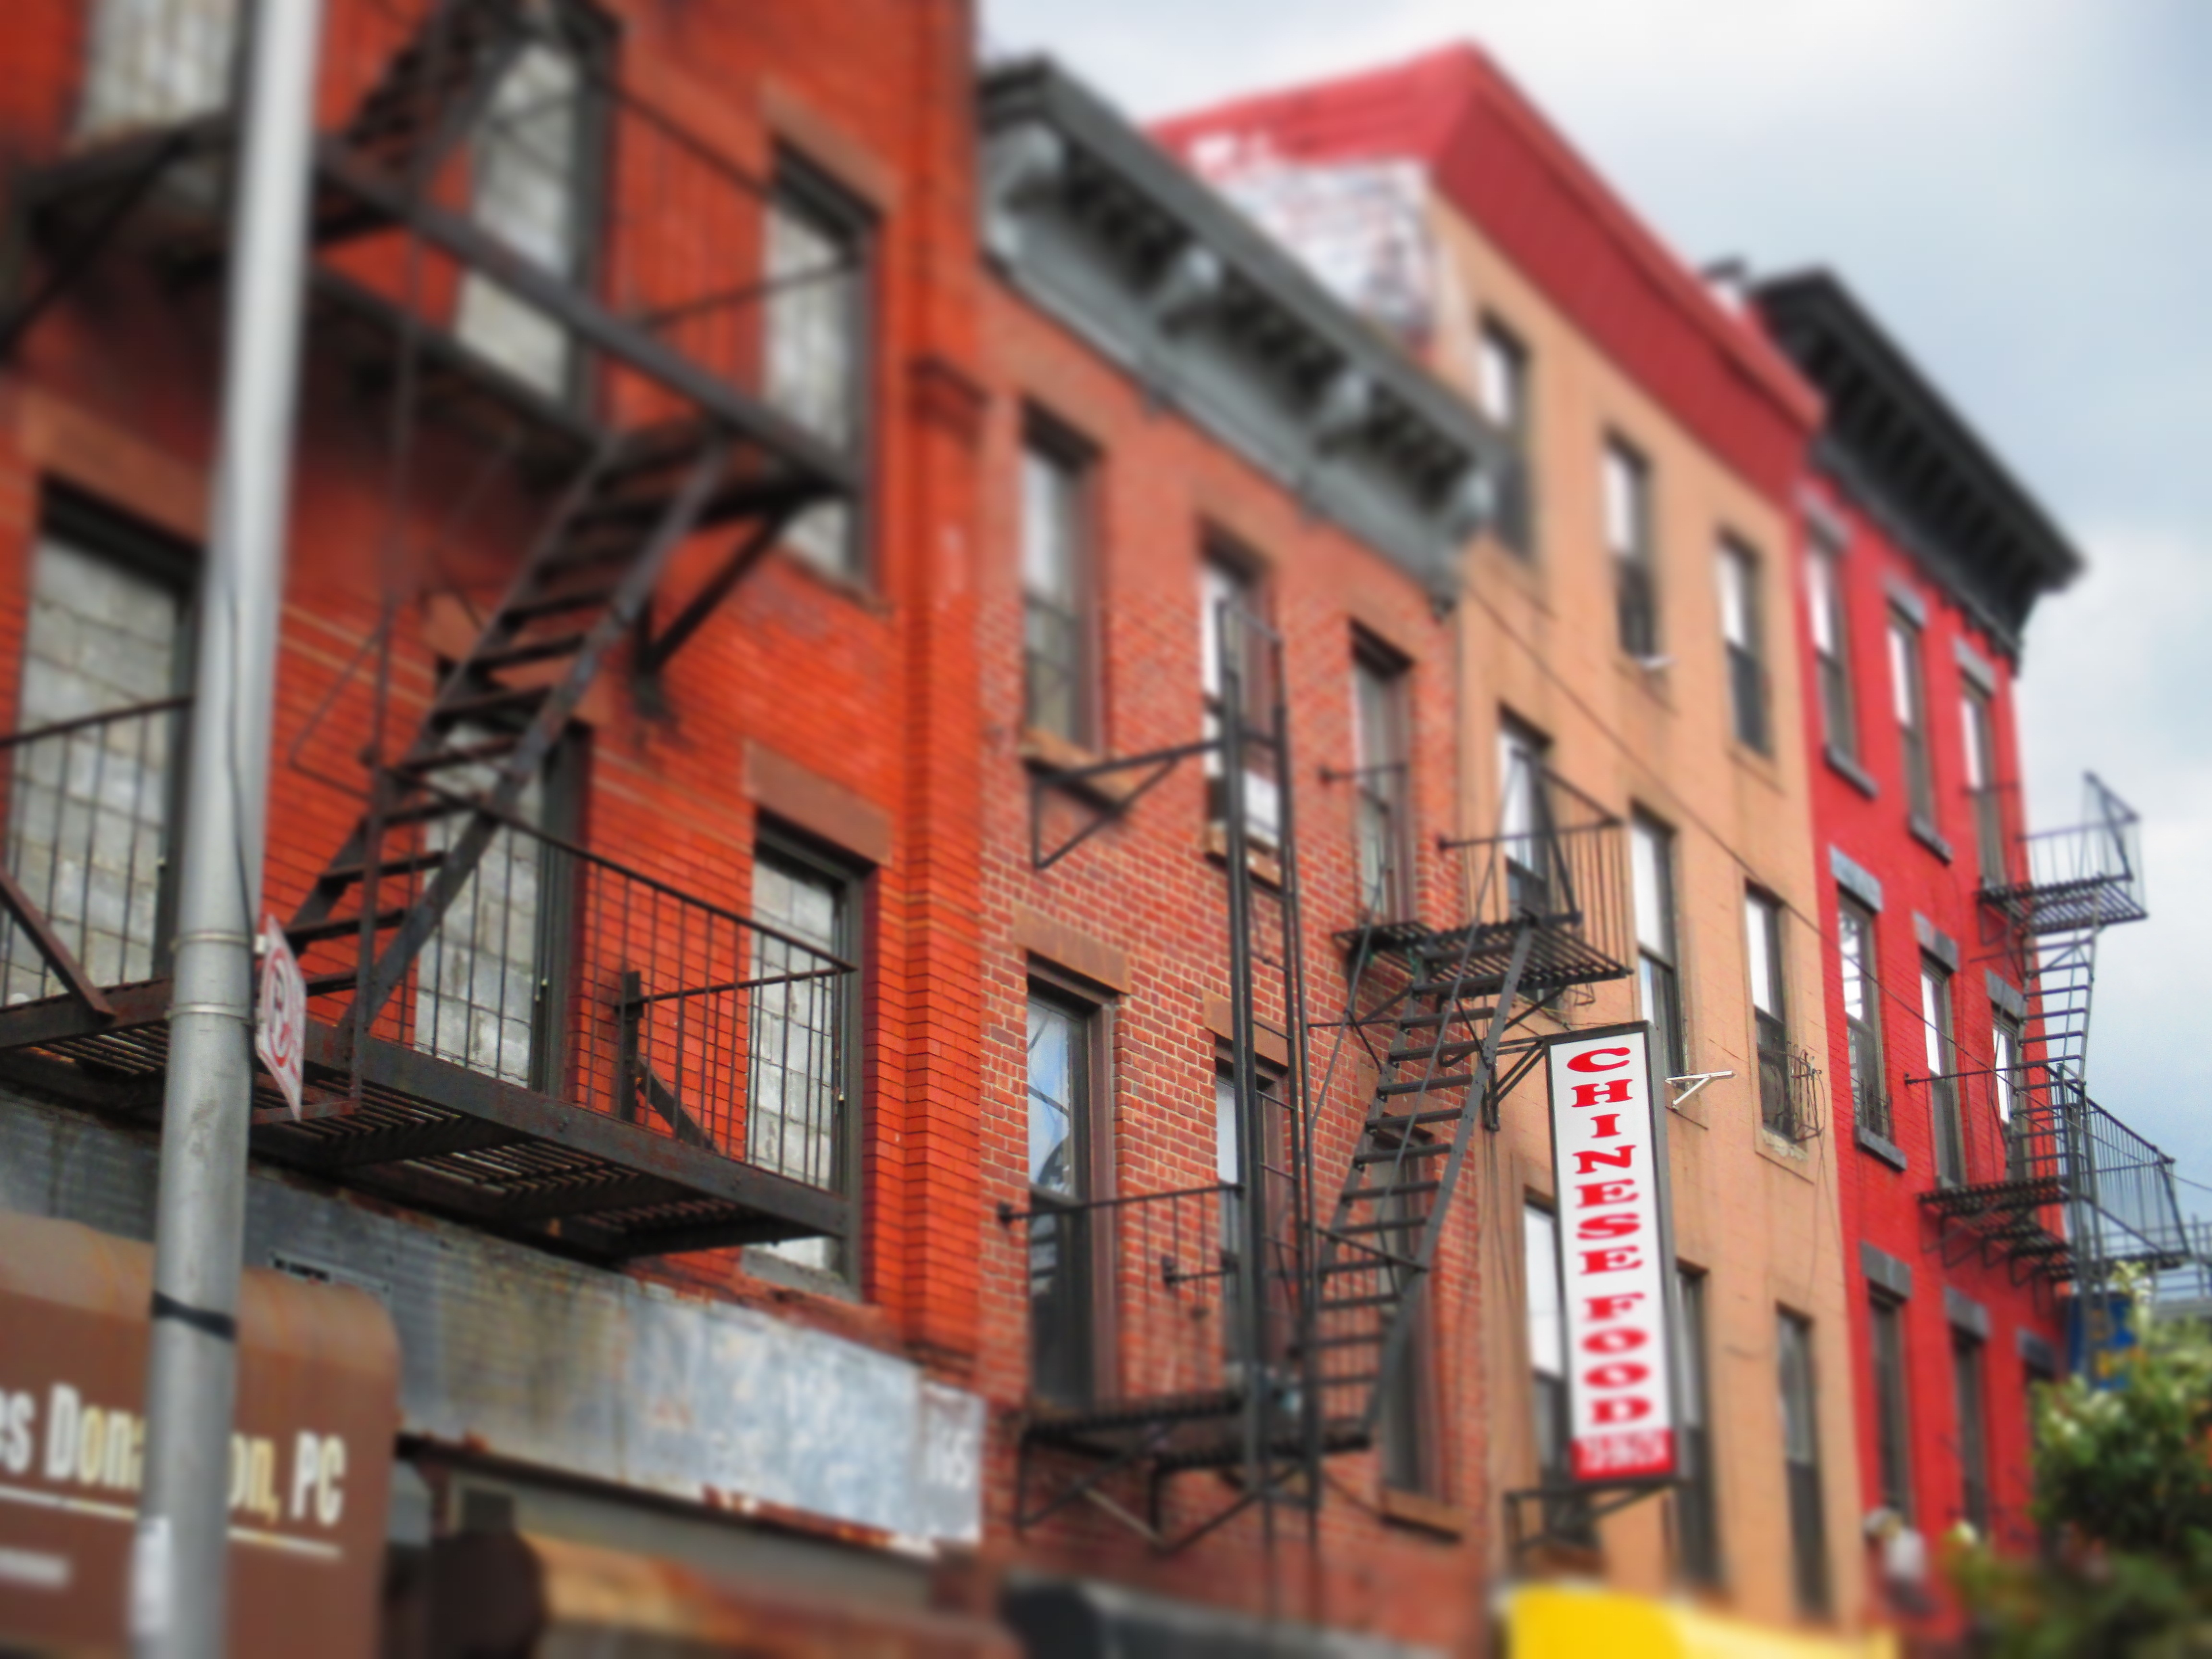
architecture, road, street, town, restaurant, downtown, facade, decor, design, real, casas, york, household, neighbourhood, nueva, urban area